Jazz

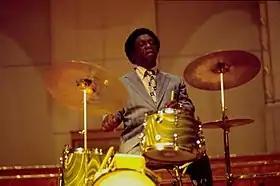
Art Blakey in 1973

In the early 1940s, bebop-style performers began to shift jazz from danceable popular music toward a more challenging "musician's music". The most influential bebop musicians included saxophonist Charlie Parker, pianists Bud Powell and Thelonious Monk, trumpeters Dizzy Gillespie and Clifford Brown, and drummer Max Roach. Divorcing itself from dance music, bebop established itself more as an art form, thus lessening its potential popular and commercial appeal.